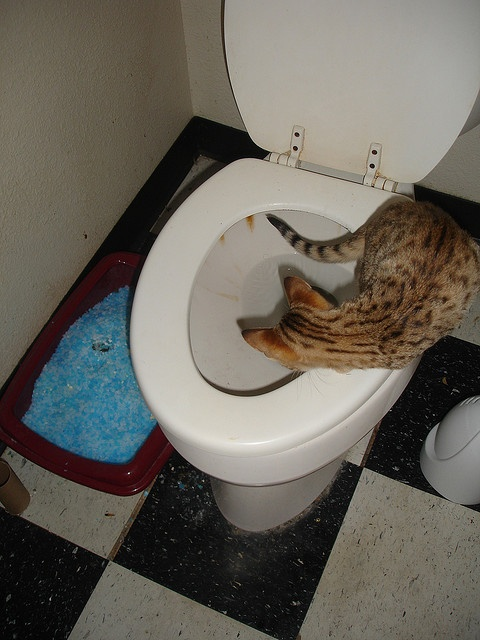
A small kitten sits on the rim of a toilet seat.
A leopard spotted kitty studying the toilet bowl.
A cat standing on a toilet bowl looking at the water
A cat looking in a dirty toilet bowl.
A kitty standing on a toilet seat looking in the toilet.